Royal manufactories in France

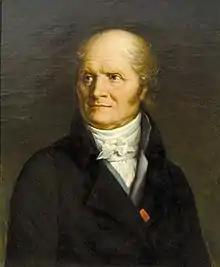
Christophe-Philippe Oberkampf, founder of the "manufacture Oberkampf", and major player in the cotton industry in France.

Two years later, Tsar Peter I the Great of Russia undertook a with the express intention of drawing inspiration from the kingdom's industrial development to modernize his empire. He met the seven-year-old King Louis XV and visited the royal manufactories of the Gobelins (tapestry), Abbeville (luxury cloth), and (firearms), as well as the Marly pumping system in the , the Champagne cellars in Reims, and the Royal Academy of Sciences (founded by Colbert in 1666). Upon his return to Russia, he founded the Saint Petersburg Academy of Sciences in 1724. Thus, barely half a century after the beginning of Colbert's interventionist policies, the industrial development of the Kingdom of France had become an example for Europe.